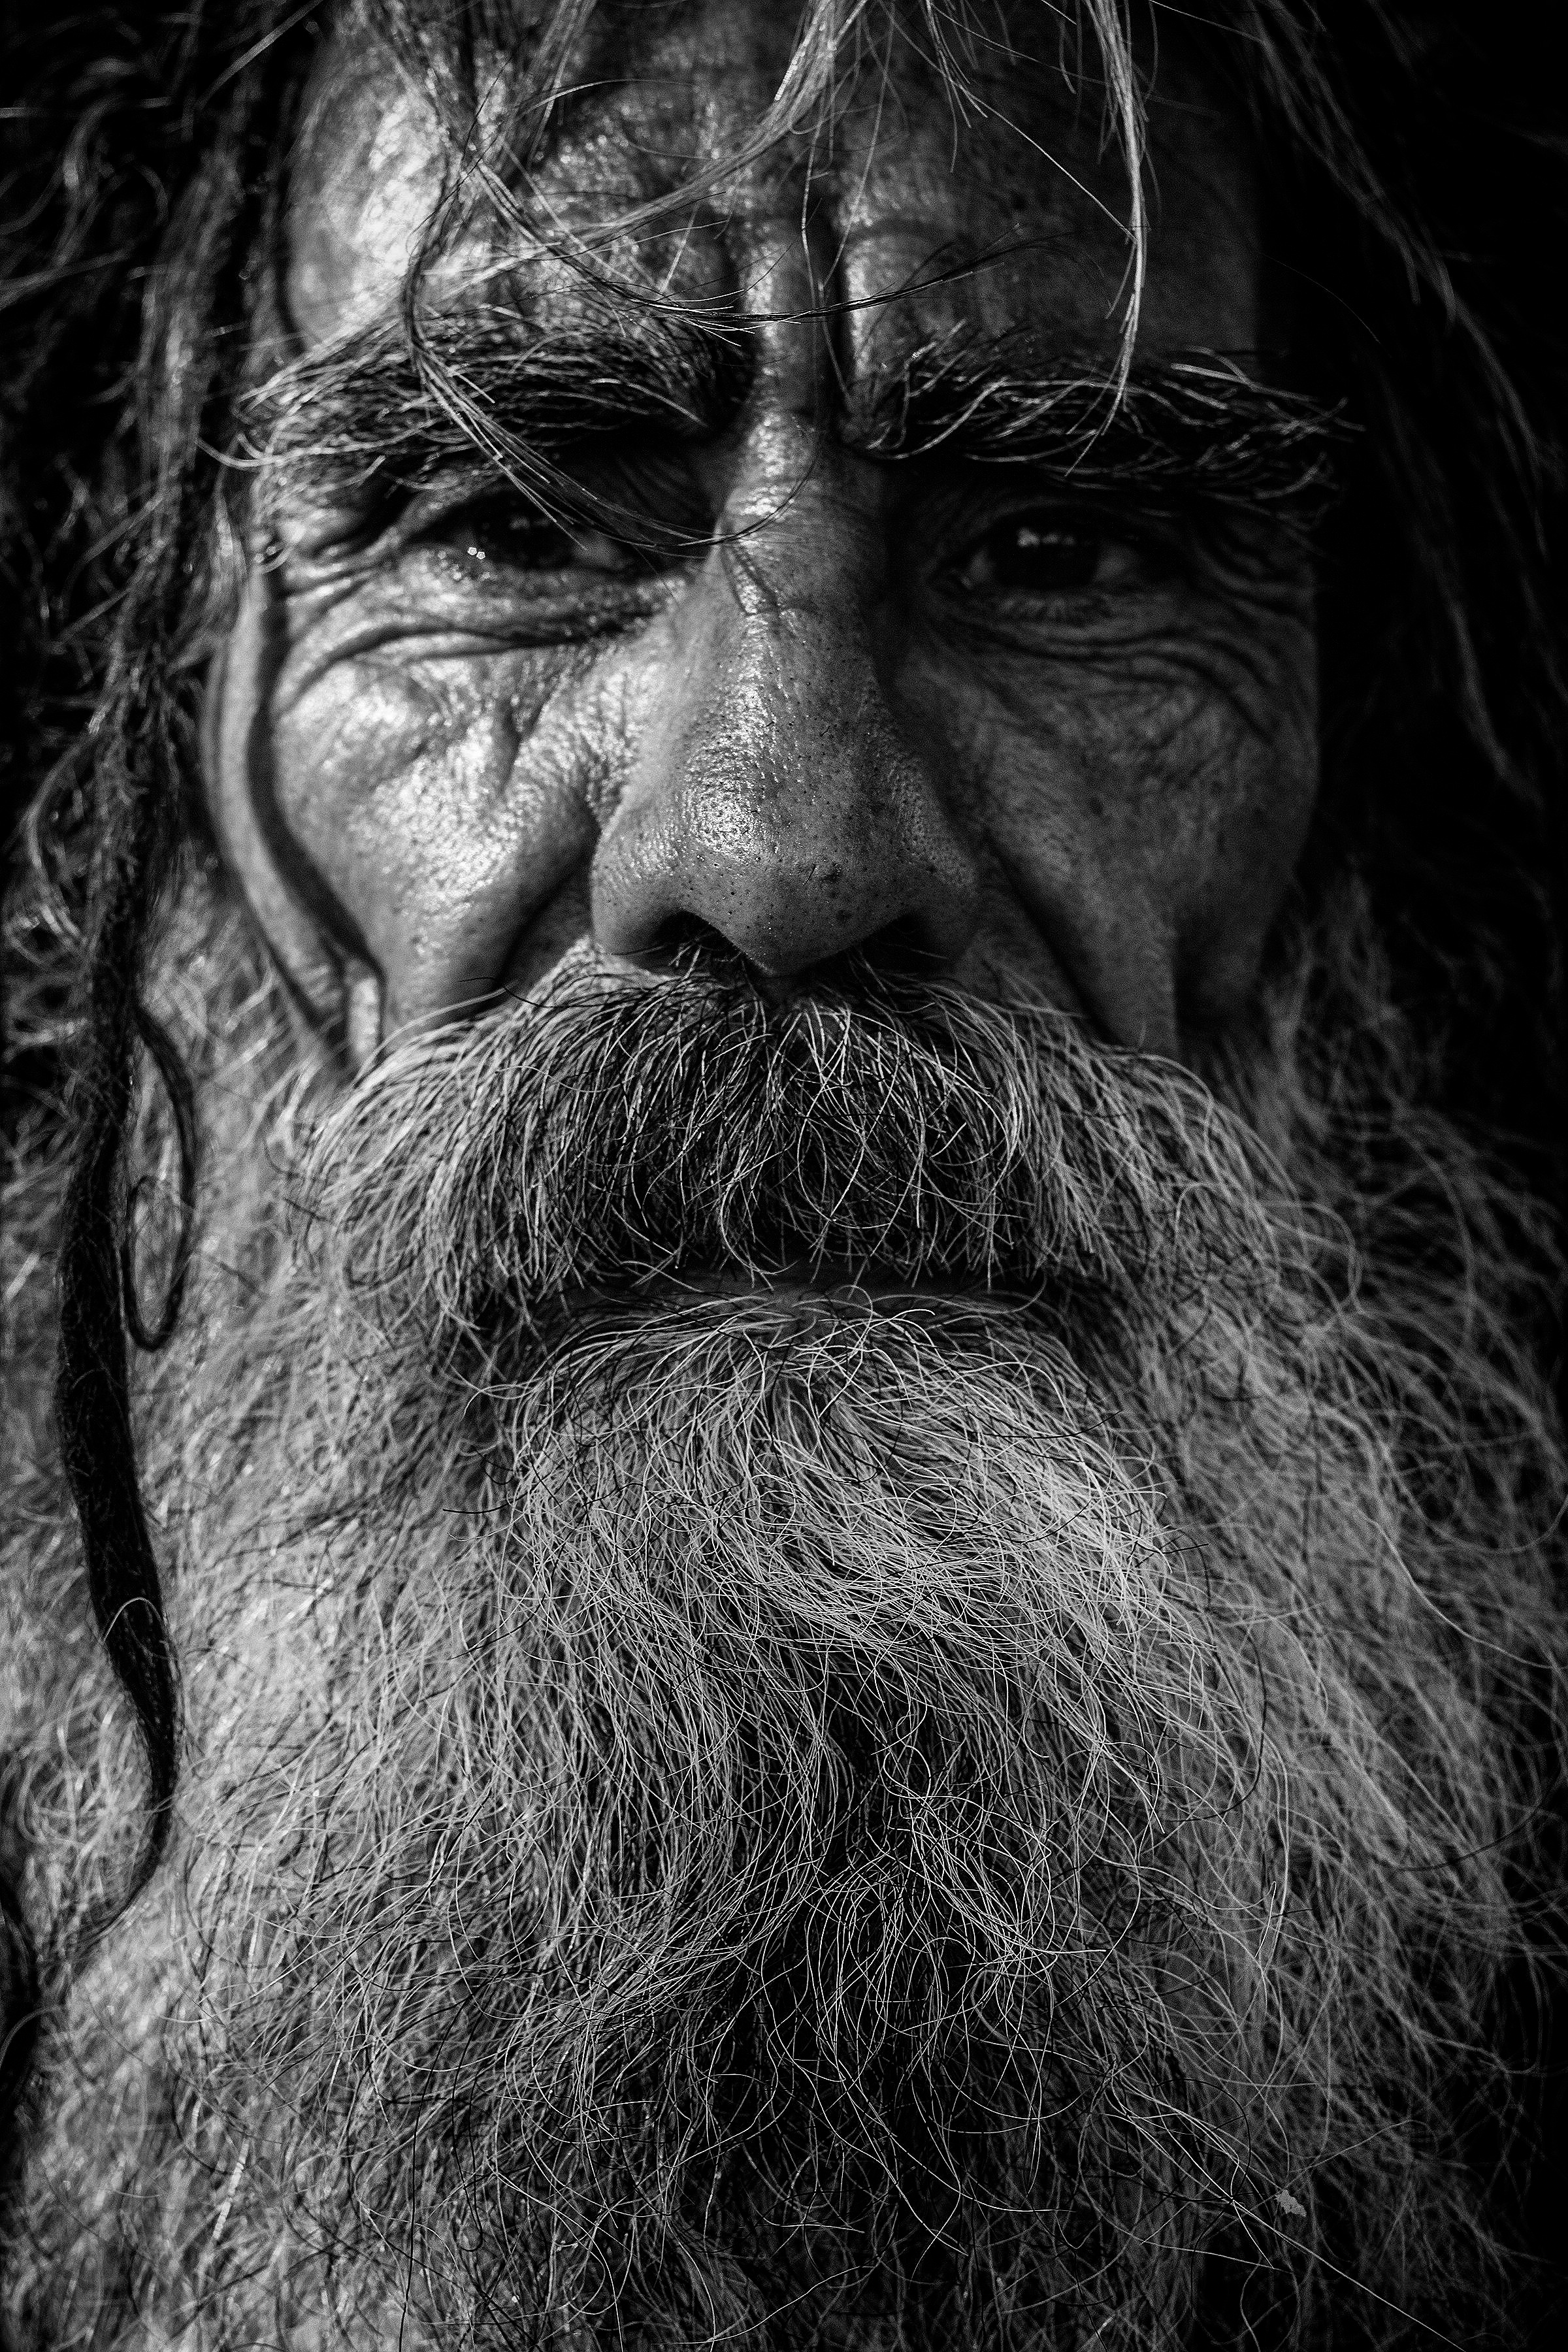
man, person, black and white, hair, portrait, darkness, black, monochrome, beard, old man, sketch, drawing, head, monochrome photography, facial hair